Dramaturgy

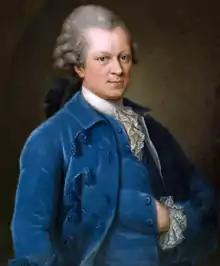
Gotthold Ephraim Lessing

The role of dramaturgy as a practice-based as well as practice-led discipline was first held by Gotthold Ephraim Lessing, in the 18th century. The Theater of Hamburg engaged him for some years for a position today known as a "dramaturge". He was the first to occupy this role in European theater and described his task as that of a "dramatic judge" ("dramatischer Richter"), one who must assess the most compelling and appropriate means of staging a particular theatrical work. At the time, Germany was less of a nation and more of a collection of principalities. Lessing was hired at the newly created national theatre to promote a distinctly German artistic culture. Although he only spent two years in the position, Lessing's laid the foundations for future dramaturgical work. From 1767 to 1770, Lessing published a series of critical commentaries, "Hamburg Dramaturgy (Hamburgische Dramaturgie)". These works analyzed, criticized and theorized the current state of German theater, making Lessing the father of modern dramaturgy.